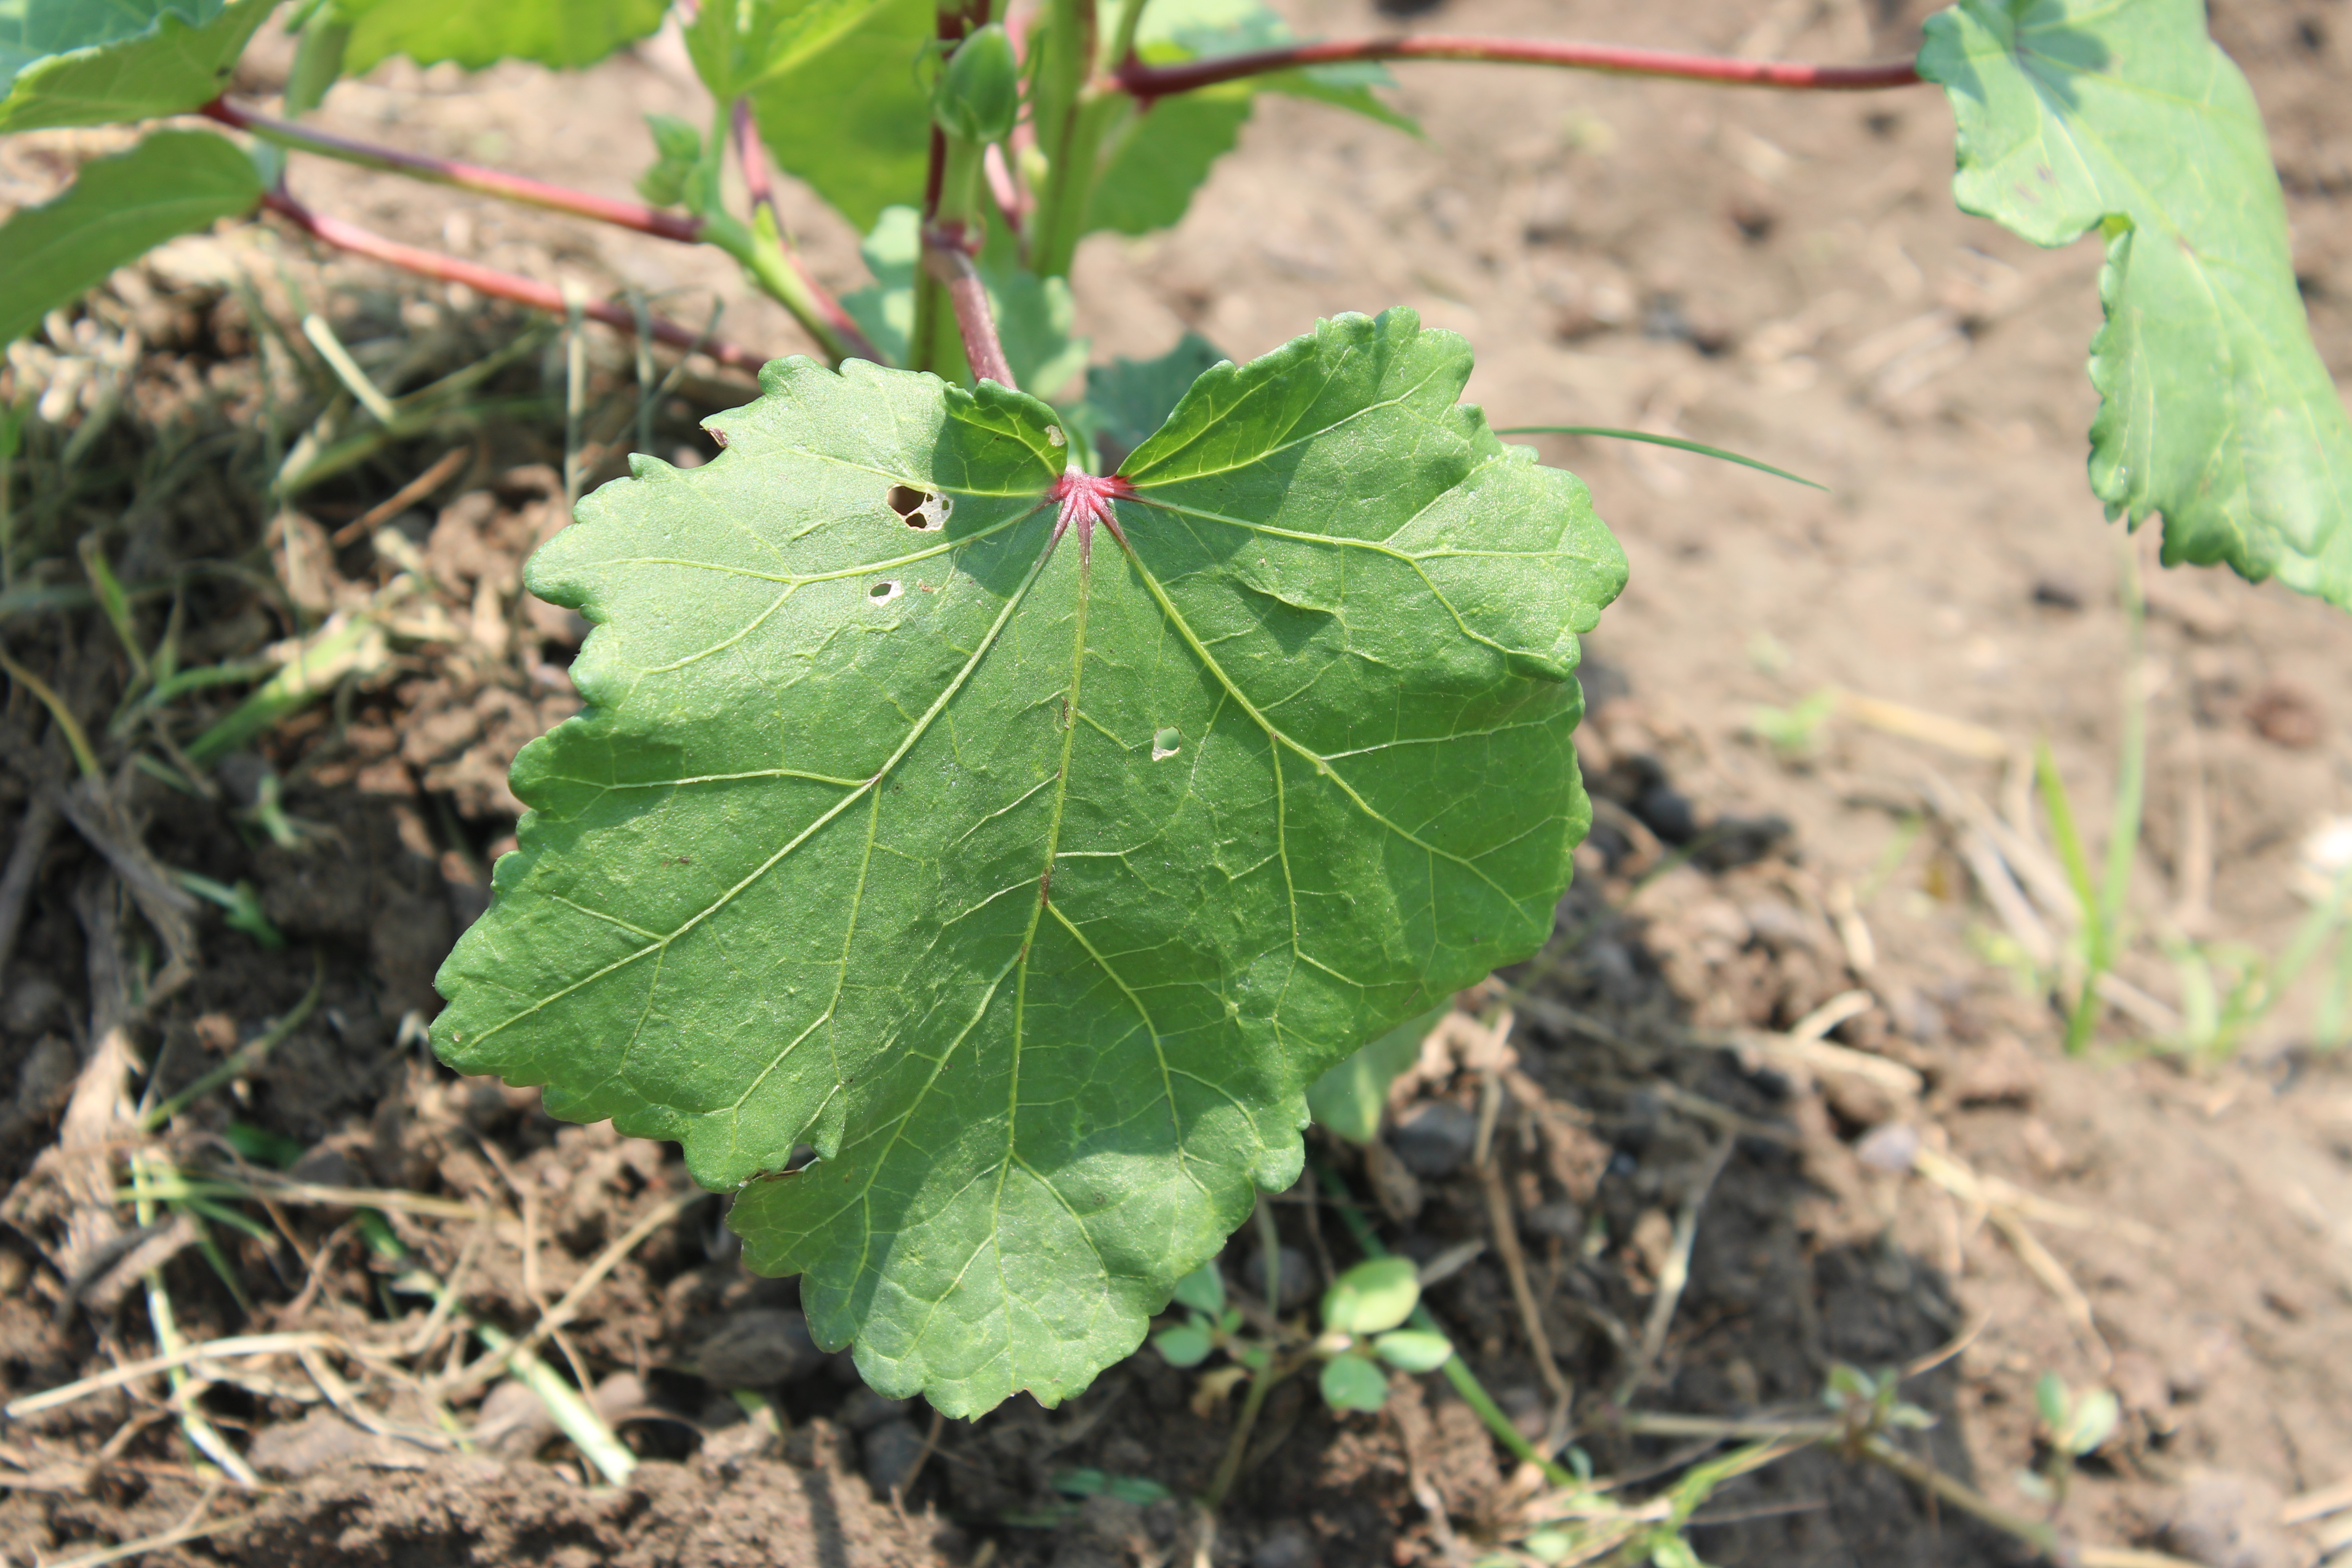
Label: Cercospora Leaf Spot